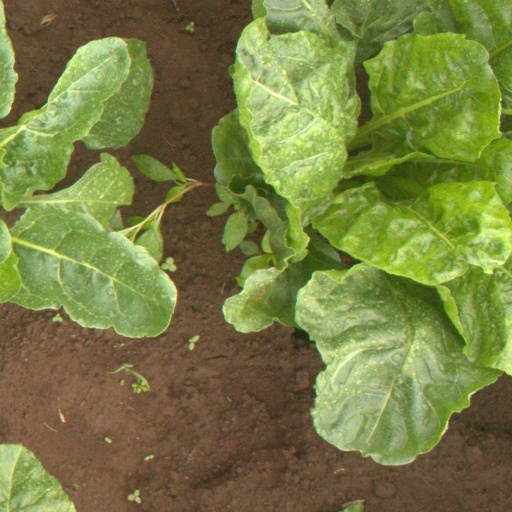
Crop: sugar beet